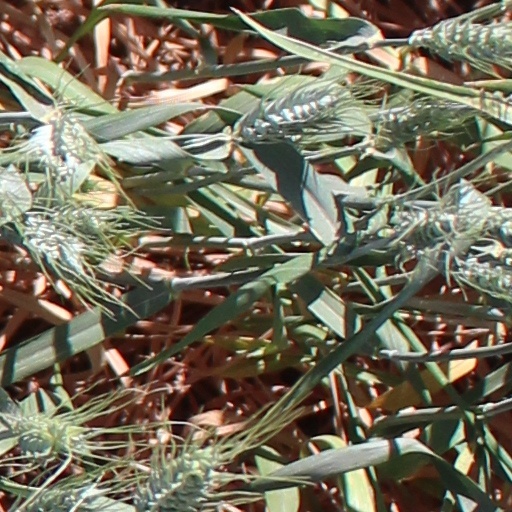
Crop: wheat